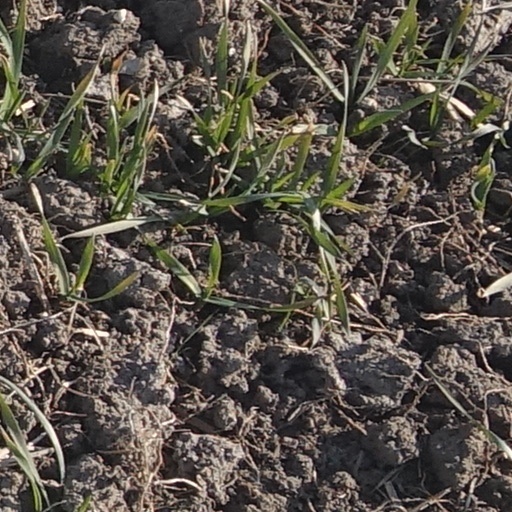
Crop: wheat